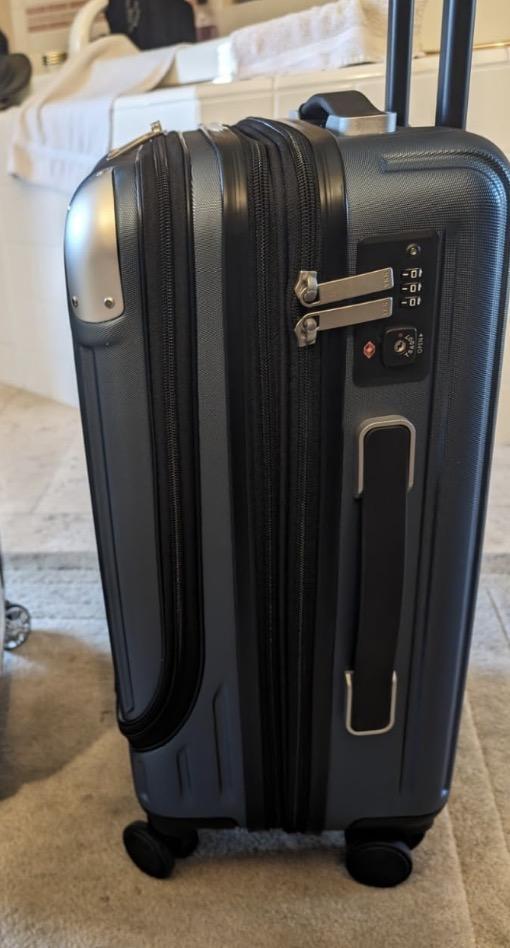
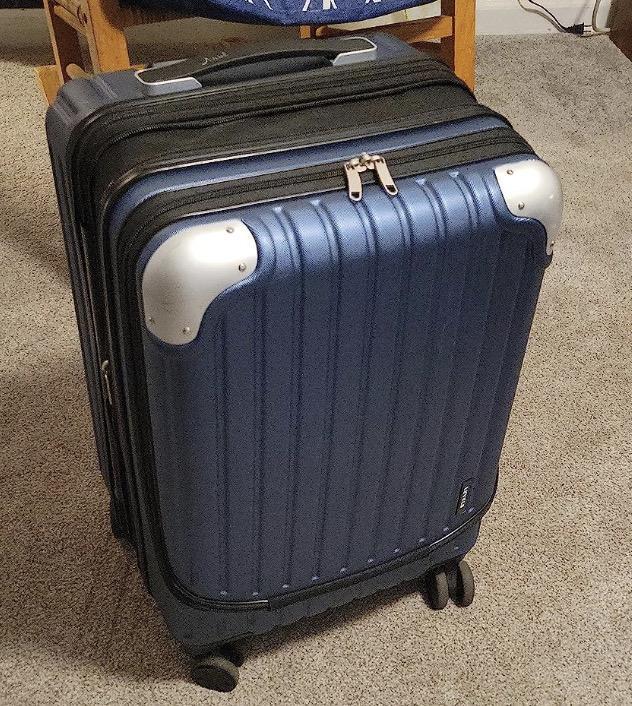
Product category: items_tea
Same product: yes